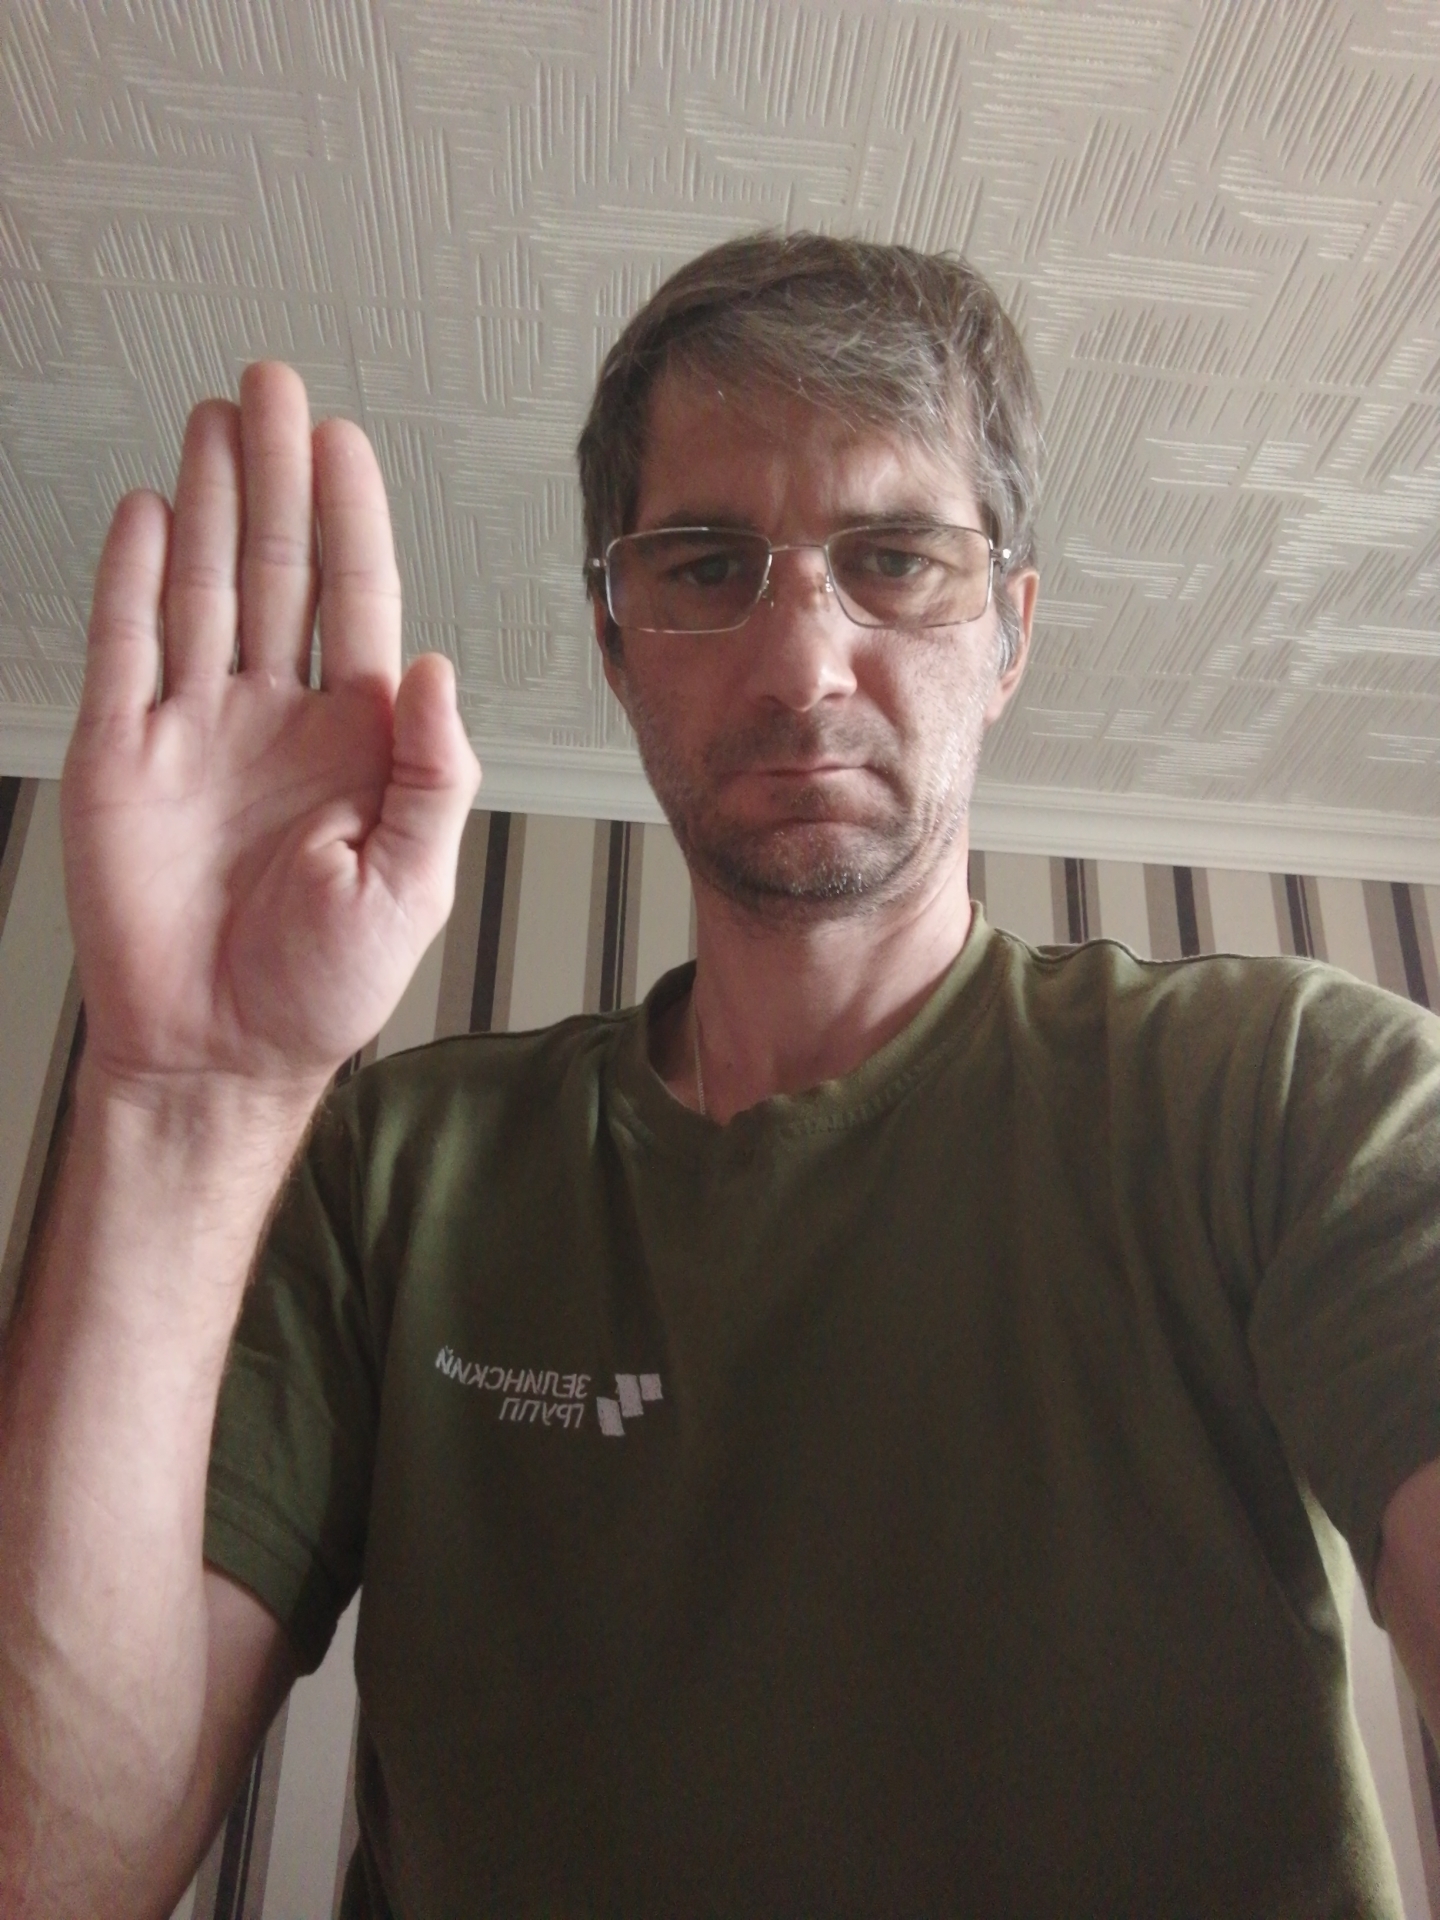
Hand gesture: stop